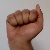
The image shows a hand gesture representing the letter 'A' in Indian Sign Language.